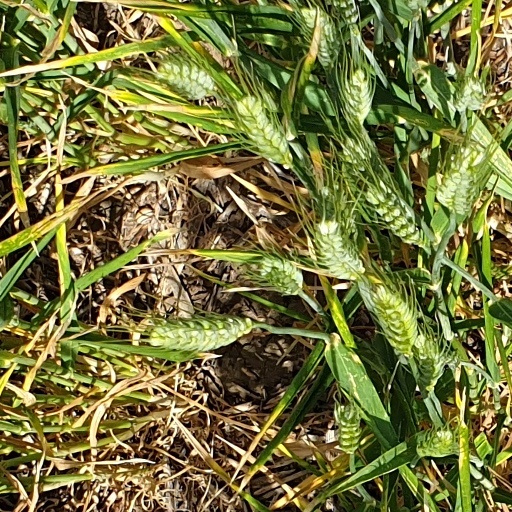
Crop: wheat